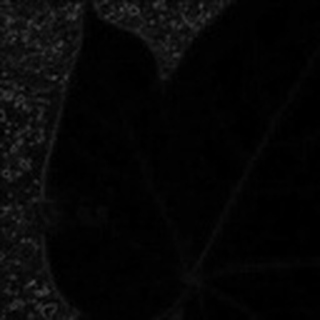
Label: healthy_cotton